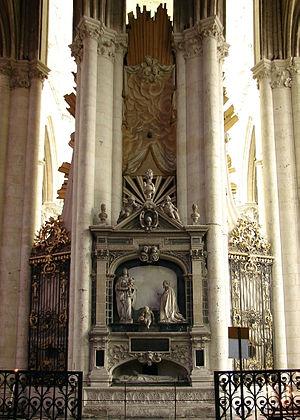
L'Ange pleureur est une sculpture d'un tombeau de la cathédrale d'Amiens popularisée pendant la Première Guerre mondiale par les soldats de l'armée britannique qui envoyaient de par le monde des cartes postales le représentant.
Cette liste recense les gisants situés en France.